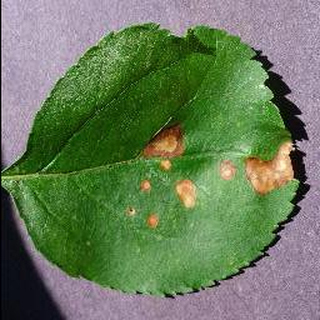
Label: apple_black_rot